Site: brandenburg
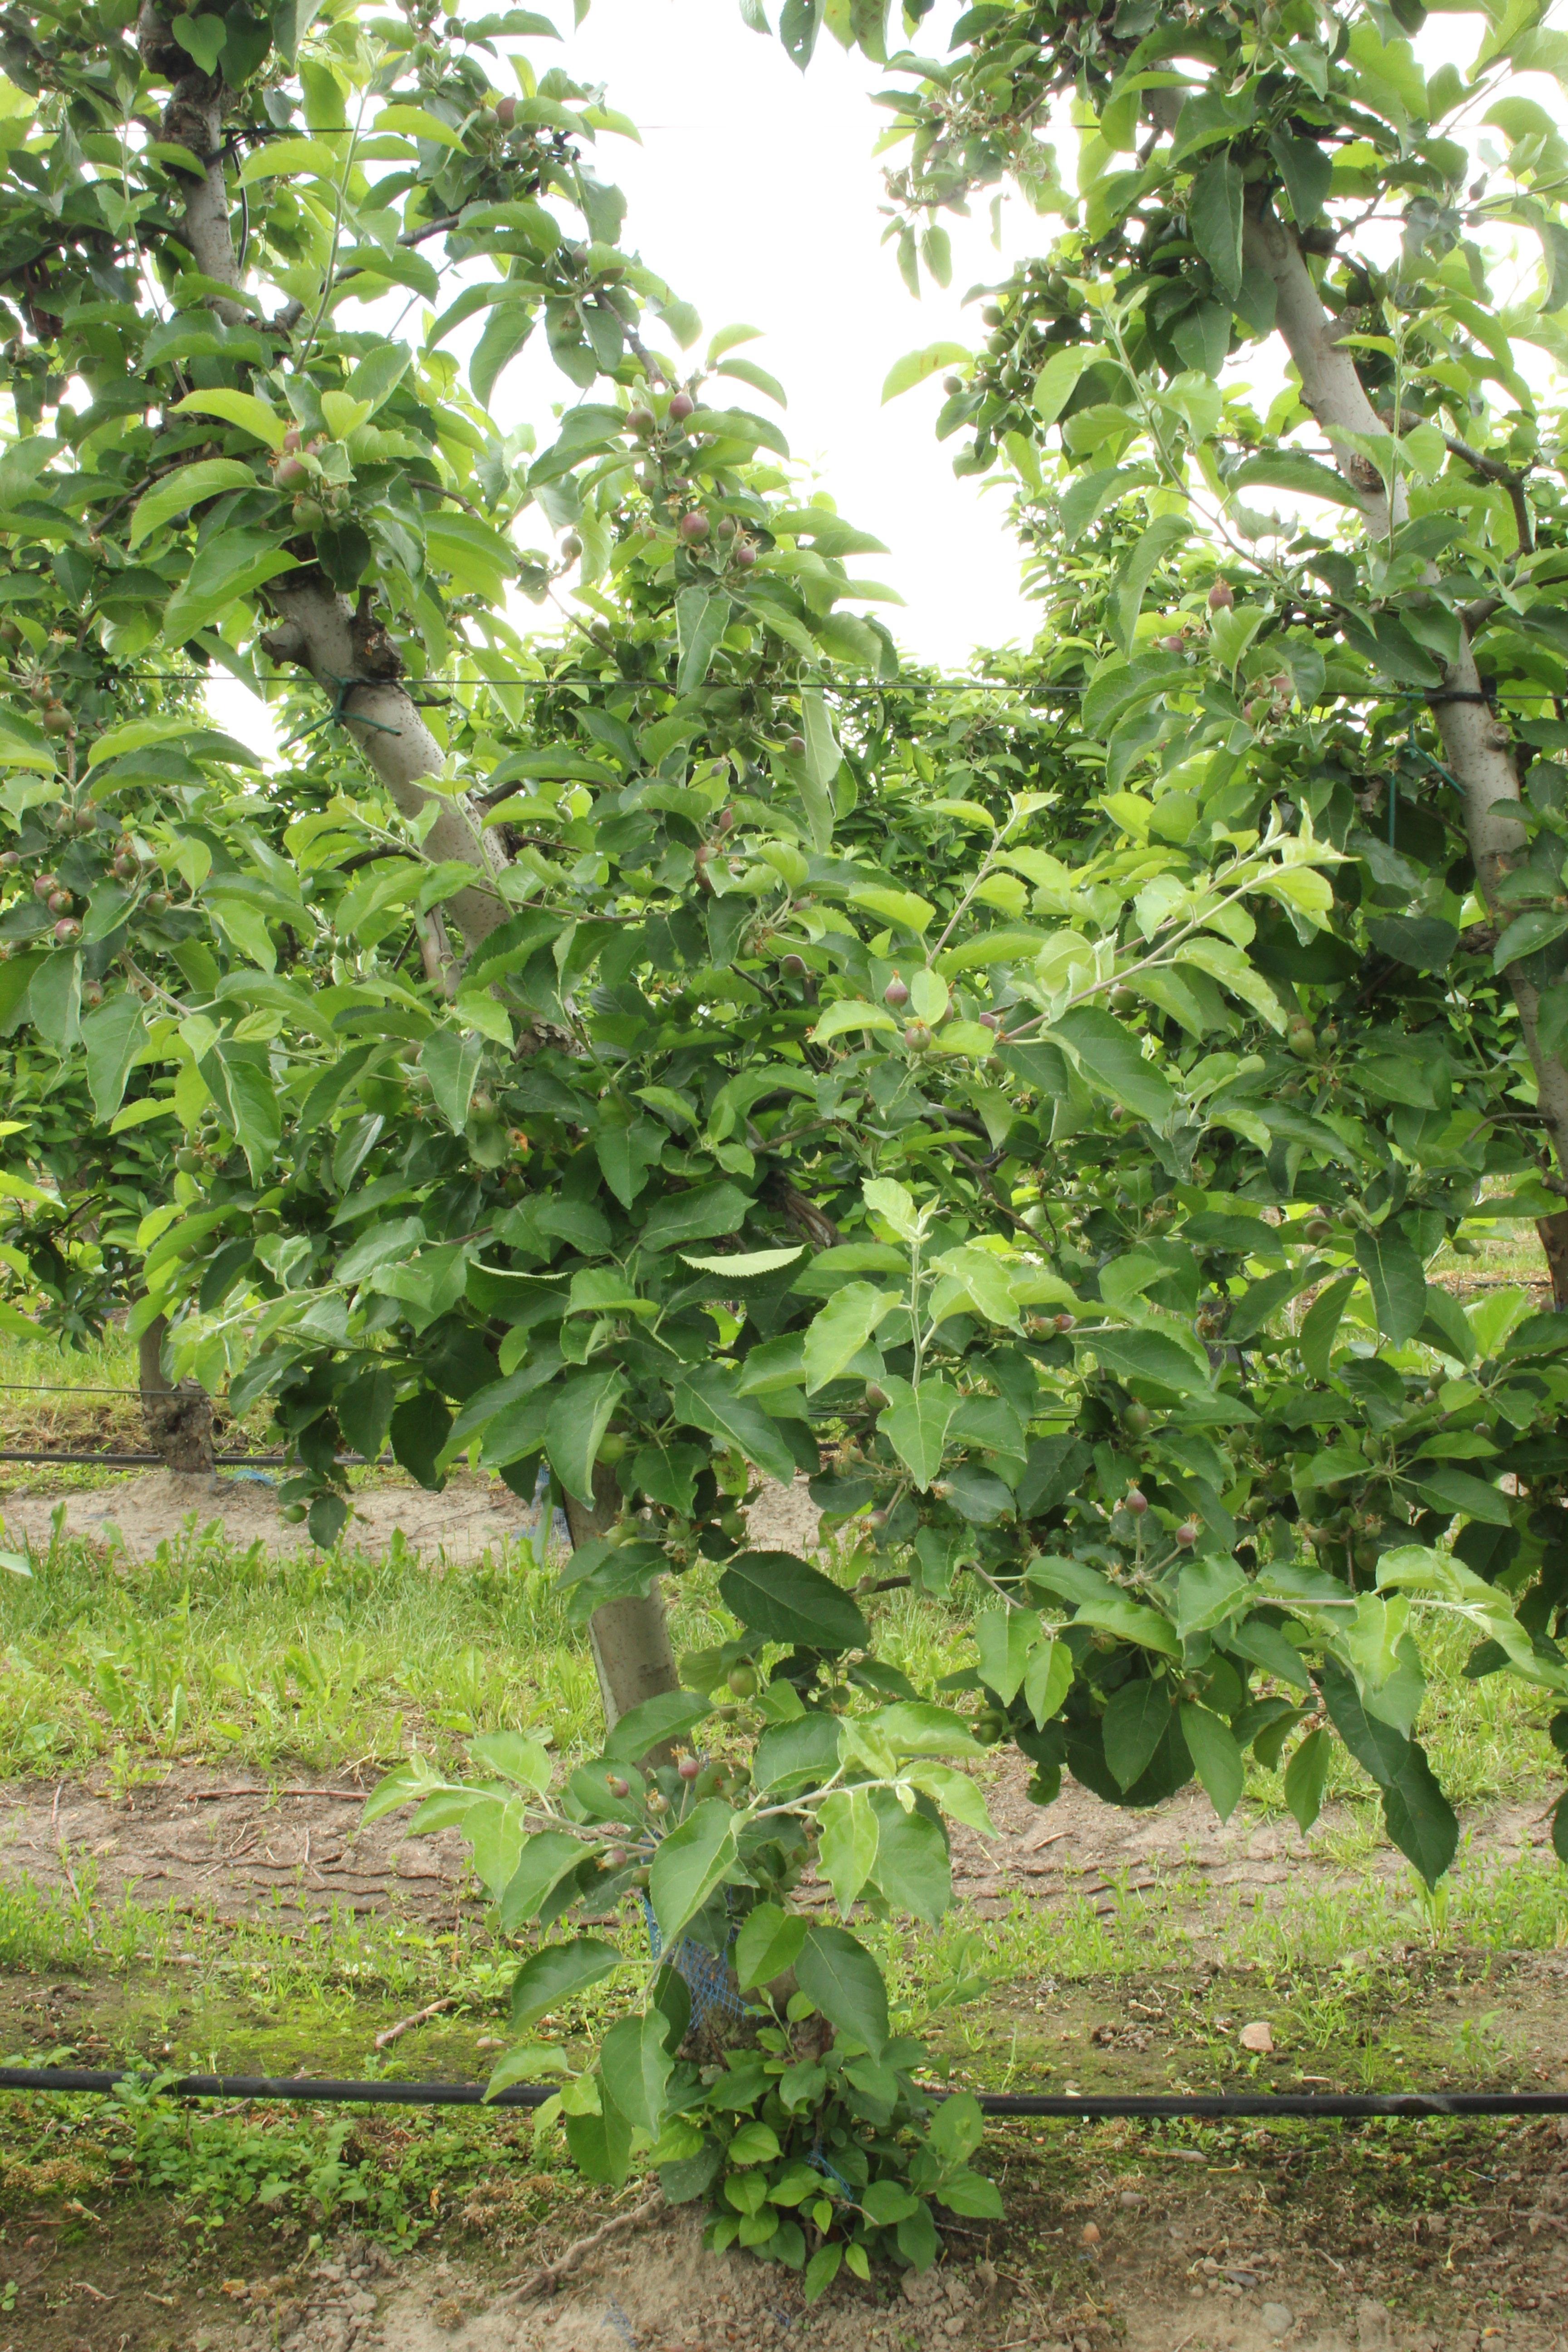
Growth stage (BBCH 72): Development of fruit